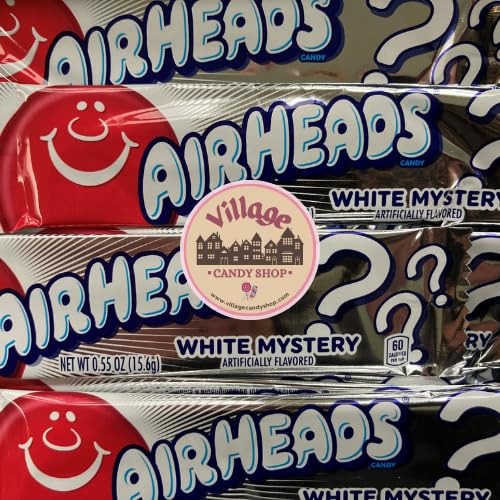
Item Name: Airheads Candy Full Size Bars - 12 Count (White Mystery)
Value: 12.0
Unit: Count

Price: 7.95